Stand for Something: The Battle for America's Soul

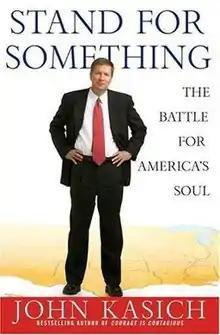

Stand for Something: The Battle for America's Soul is a 2006 book by the American politician John Kasich.